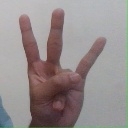
अक्षर: क्ष